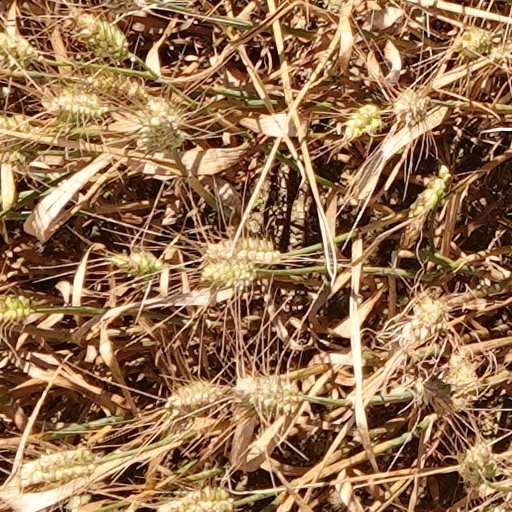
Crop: wheat